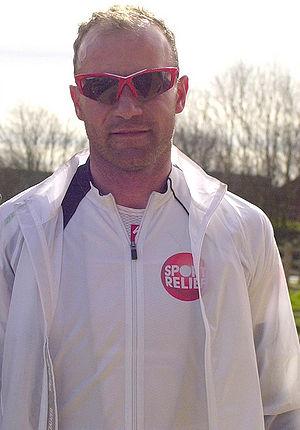
Alan Shearer, né le 13 août 1970 à Newcastle, est un footballeur international anglais qui évolue au poste d'attaquant avant de devenir entraîneur.